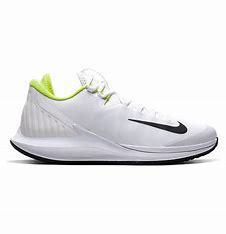
Brand: Nike
Model: Court Air Zoom Zero